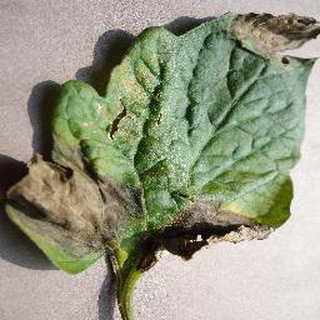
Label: tomato_late_blight